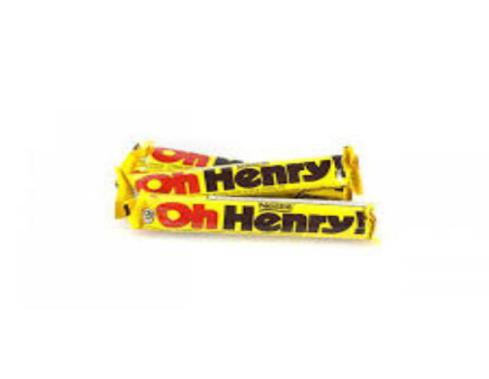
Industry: Food